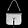
Label: Bag